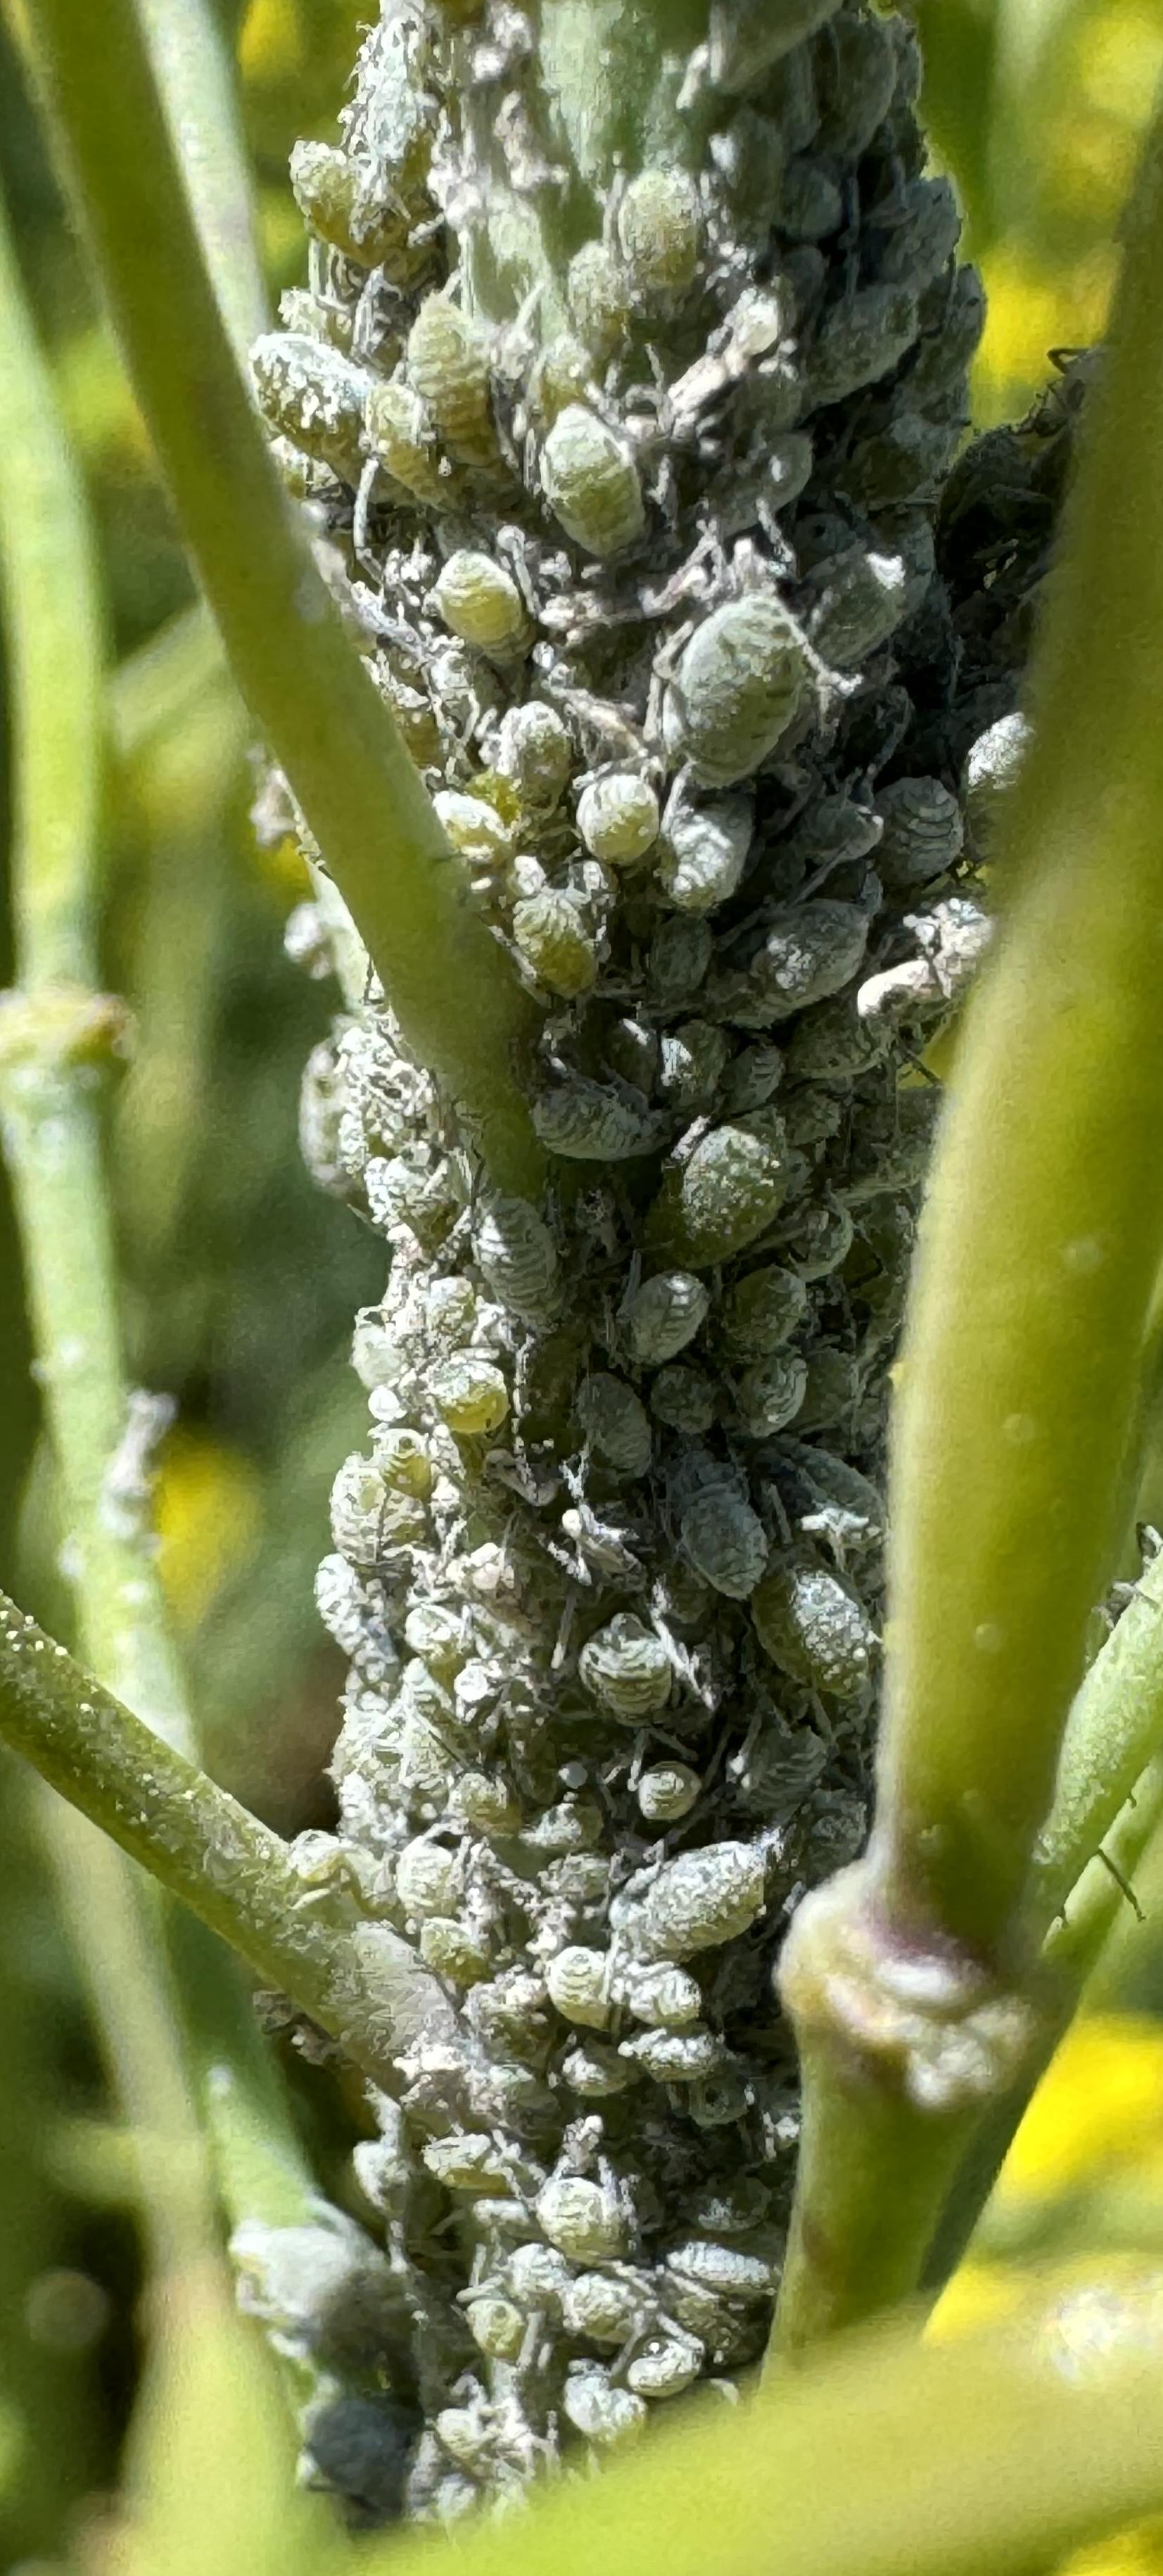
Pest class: cabbage_aphid